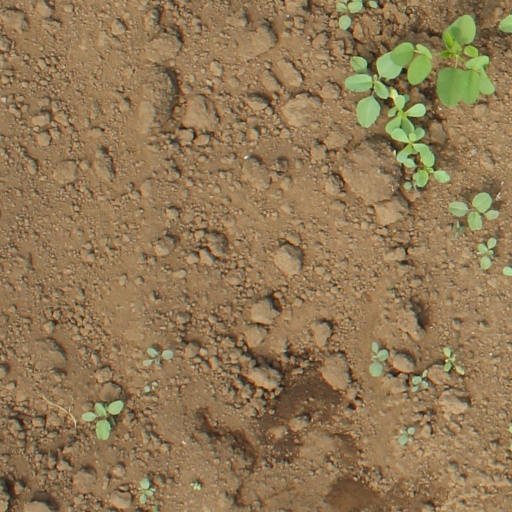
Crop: soybean